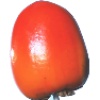
Label: kaki